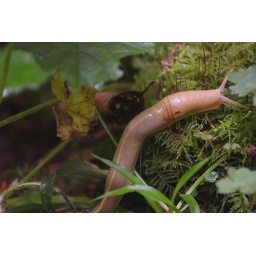
Noticed this guy crawling around on the forest floor as well. My 70-200 actually makes a decent macro lens.